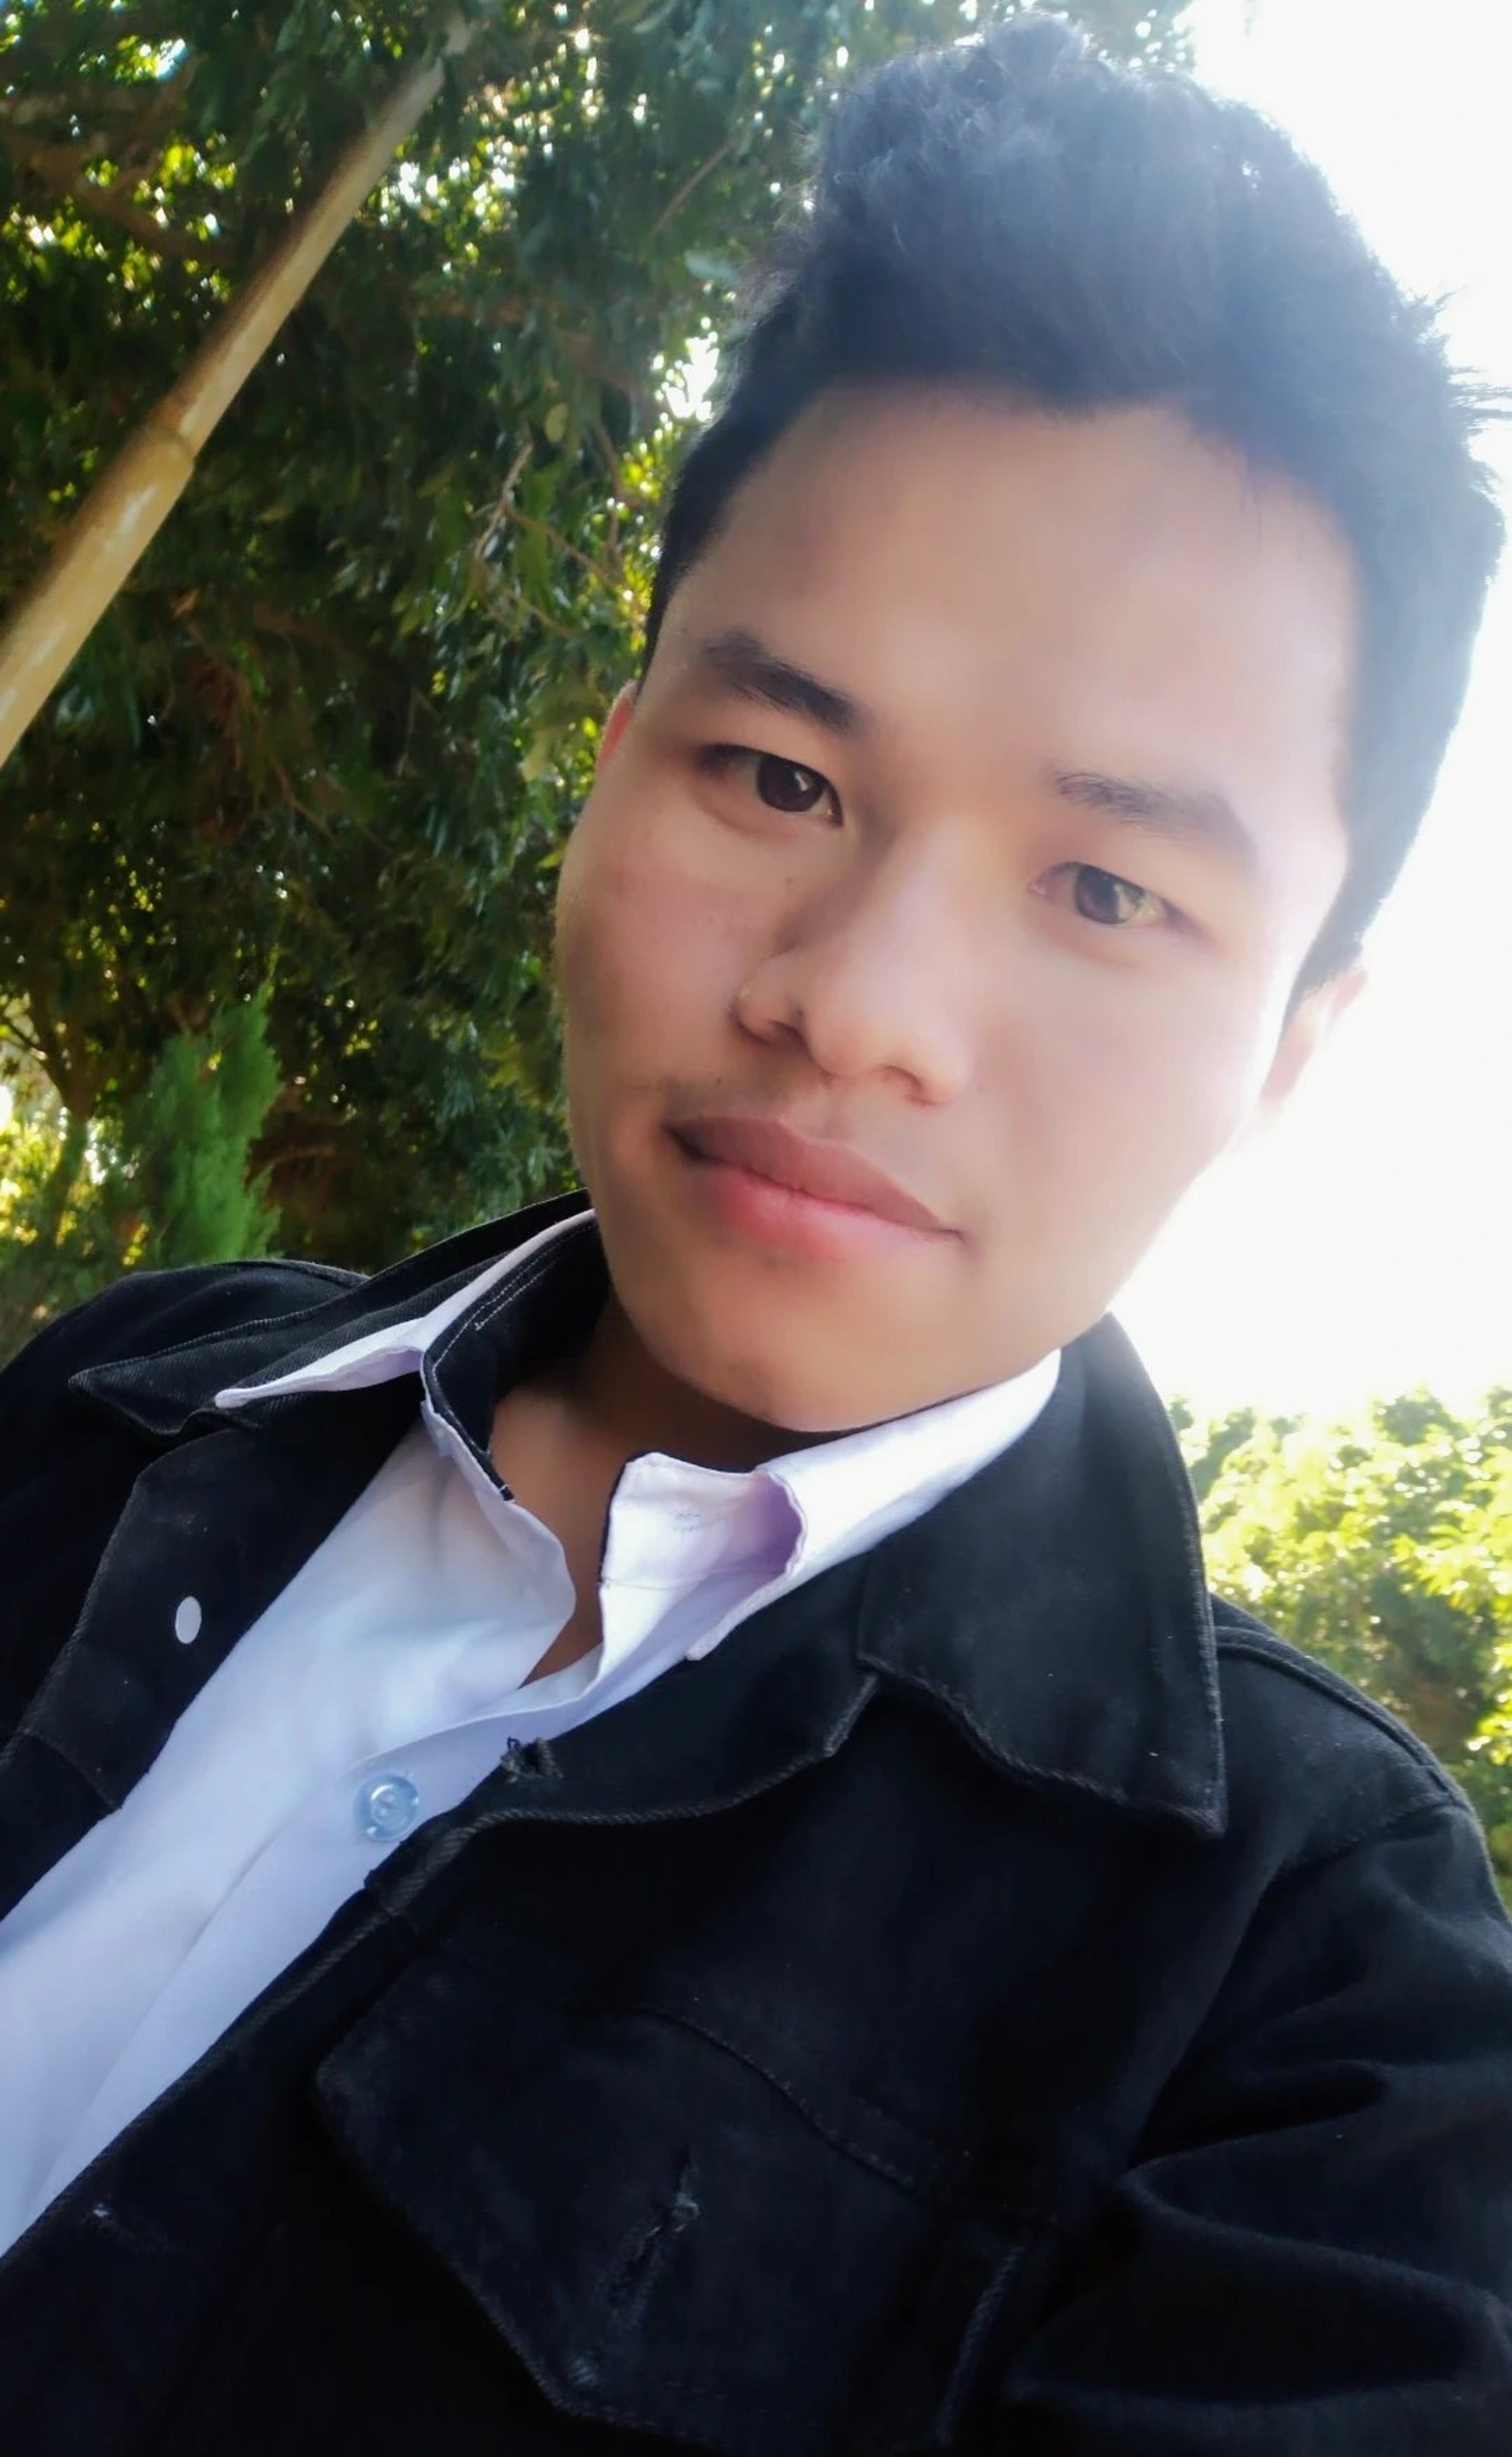
augustyn engty, artist, handsome, boy, photography, outdoor, portrait, model, winter, men, outdoors, indian, people, happy, People in nature, free image, hd wallpaper, download, male model, smiling, face, young boy, Smart Boy, person, forehead, lip, chin, outerwear, eyebrow, sleeve, collar, cool, flash photography, black hair, tree, grass, blazer, formal wear, dress shirt, electric blue, portrait photography